Anna Maria Island

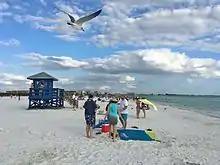
Lifeguard station at Coquina Beach

Since 2002, tourism development has been targeted as a key economic goal by island, county and state officials and millions of tax dollars have been invested to draw visitors to the island with national and international advertising and publicity efforts. This success has not been without its downsides of congested traffic, noise, litter and parking complaints during peak tourist seasons. This influx of visitors has prompted developers to convert many of the original 1950s and 1960s-era houses into short-term rental units, a subject of local controversy.